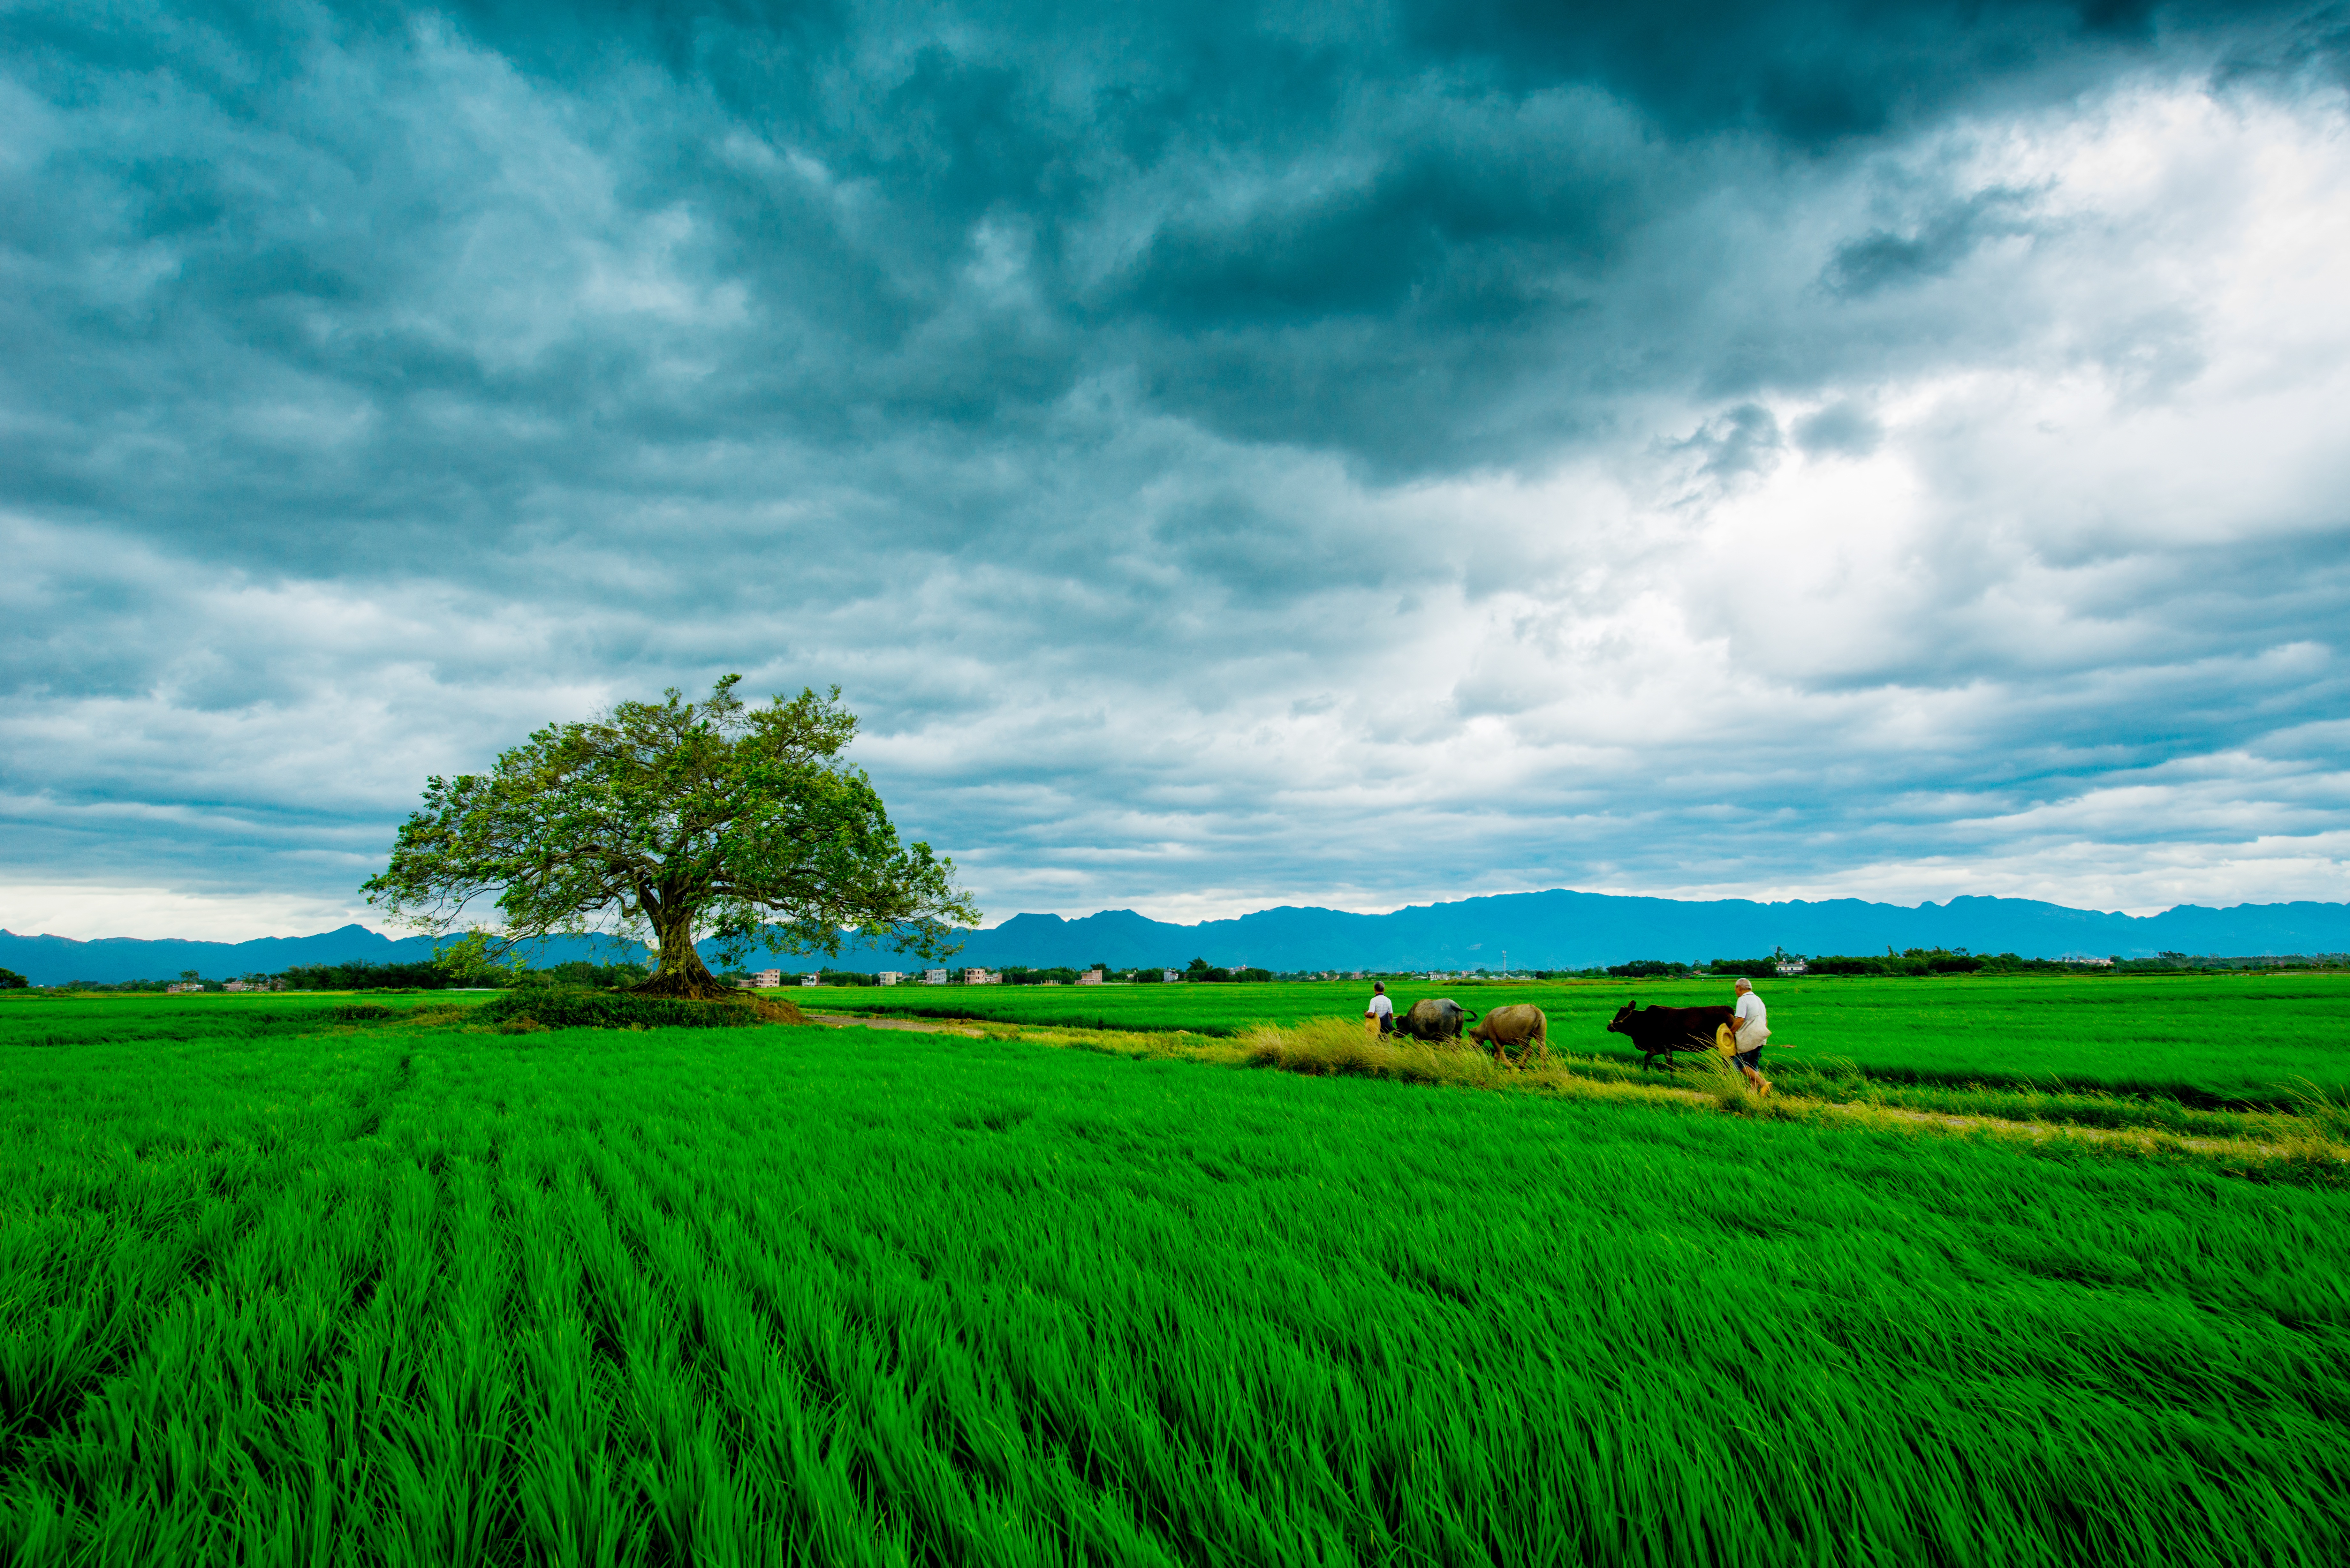
landscape, grass, horizon, cloud, sky, field, lawn, photography, meadow, prairie, hill, country, green, crop, pasture, ranch, agriculture, plain, grassland, ecosystem, green grass, the scenery, rural area, paddy field, in wheat field, geographical feature, grass family